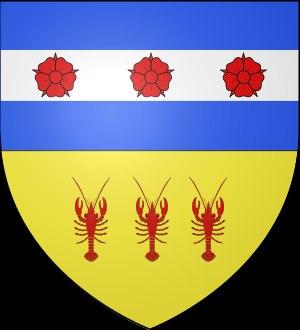
L'Armorial des familles de Picardie recense les armoiries des familles nobles et bourgeoises de l'ancienne province et de l'ancienne région de Picardie, sous forme de figures et de blasonnements, ainsi que les devises des familles qui ont possédé des fiefs en Picardie. Certaines familles figurant dans cet armorial remontent au haut Moyen Âge, d'autres sont de noblesse beaucoup plus récente.